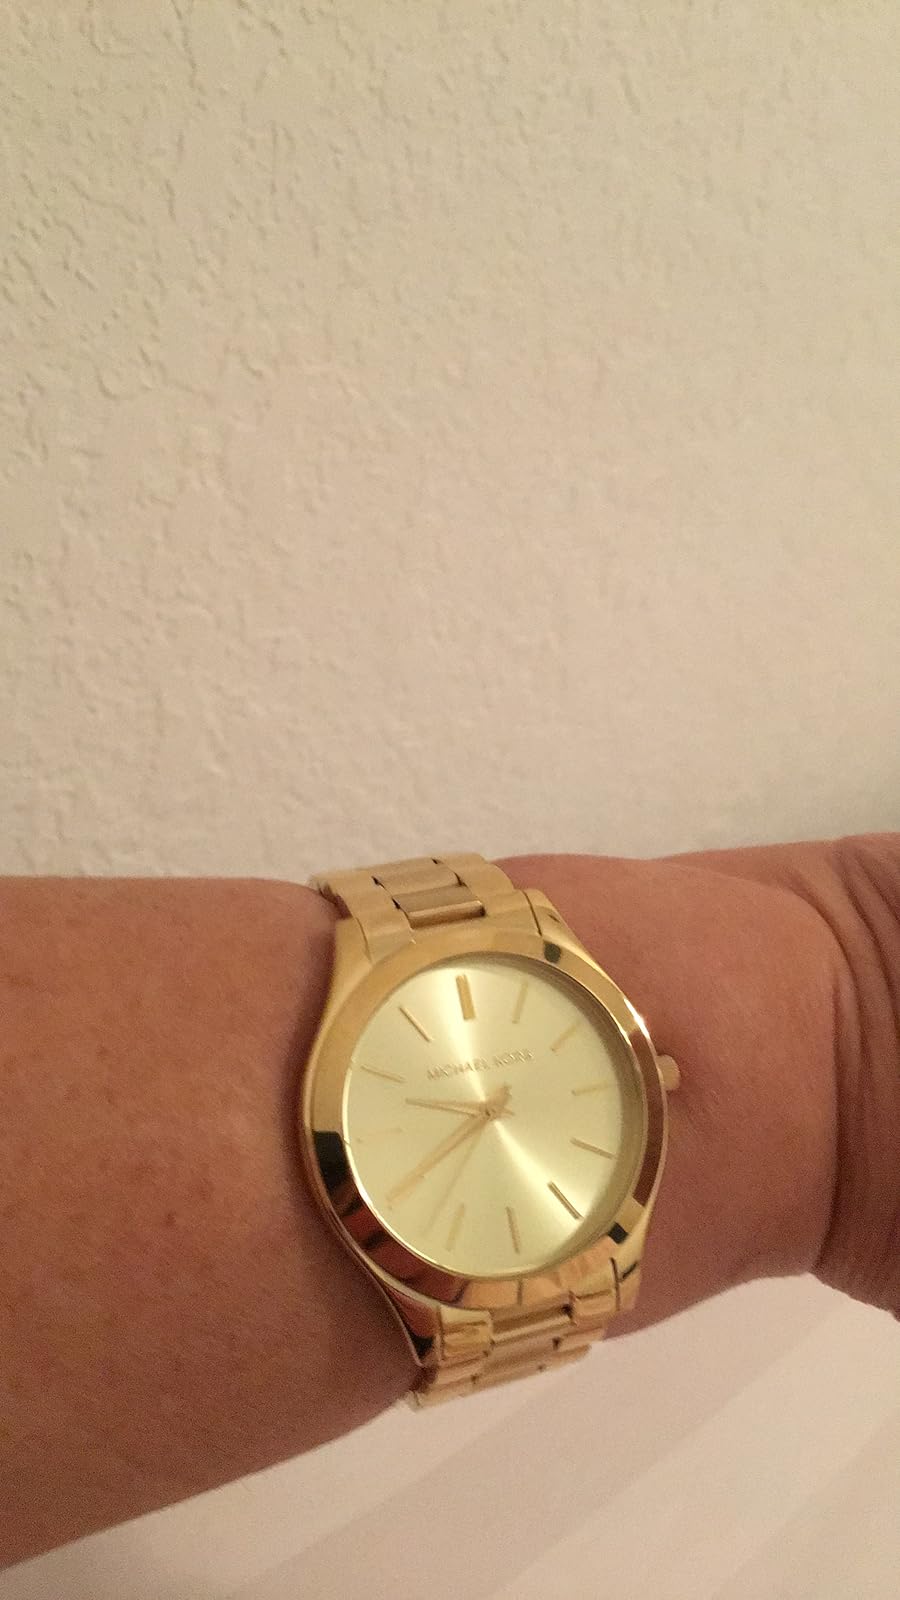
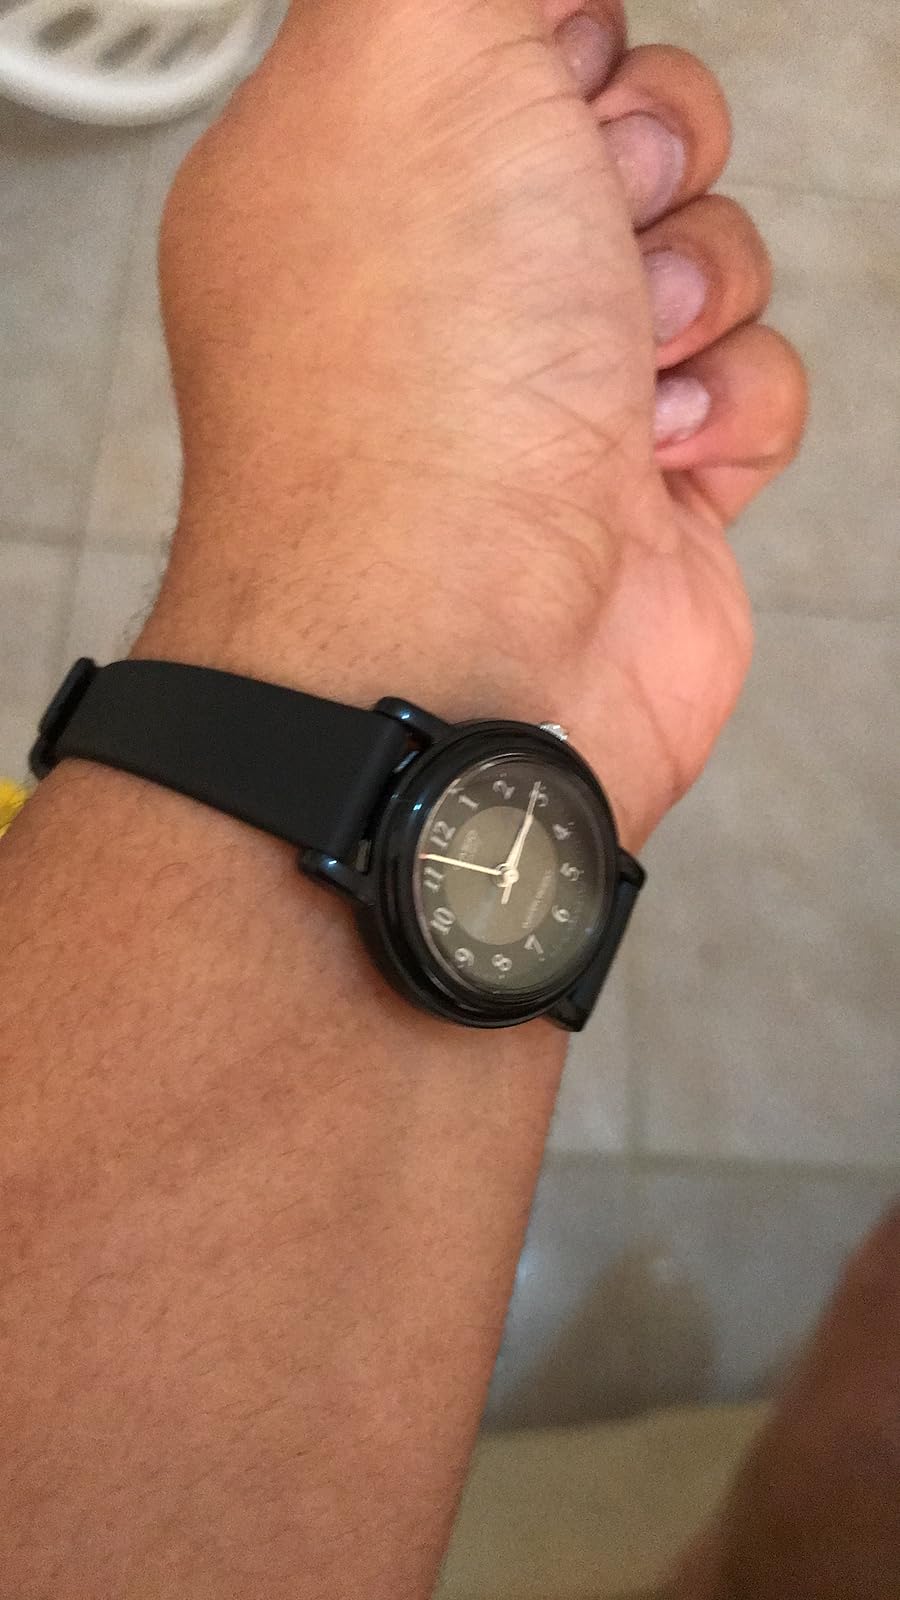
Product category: accessories_watch
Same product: no